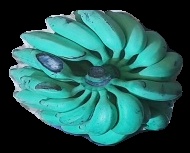
Variety: elakki-bale
Grade: grade3